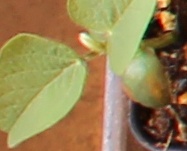
Label: Soybean